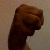
The image shows a hand gesture representing the letter 'M' in Indian Sign Language.